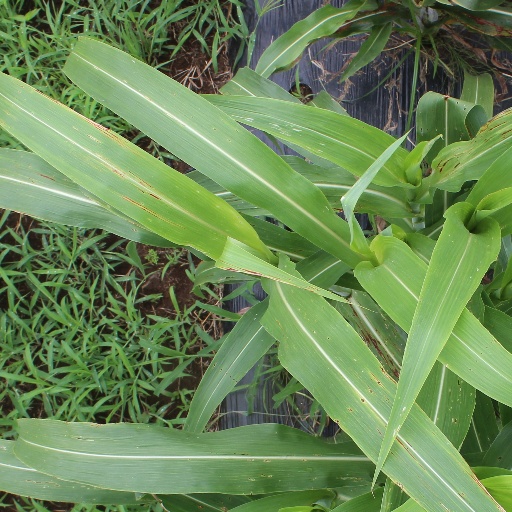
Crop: sorghum